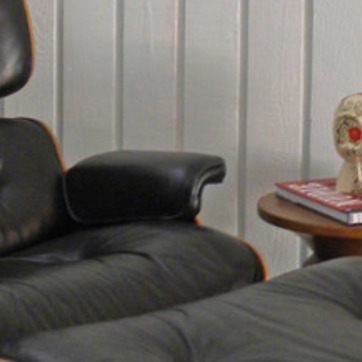
Material: leather